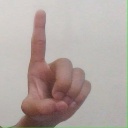
अक्षर: ड